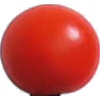
Label: Tomato Cherry Red 1